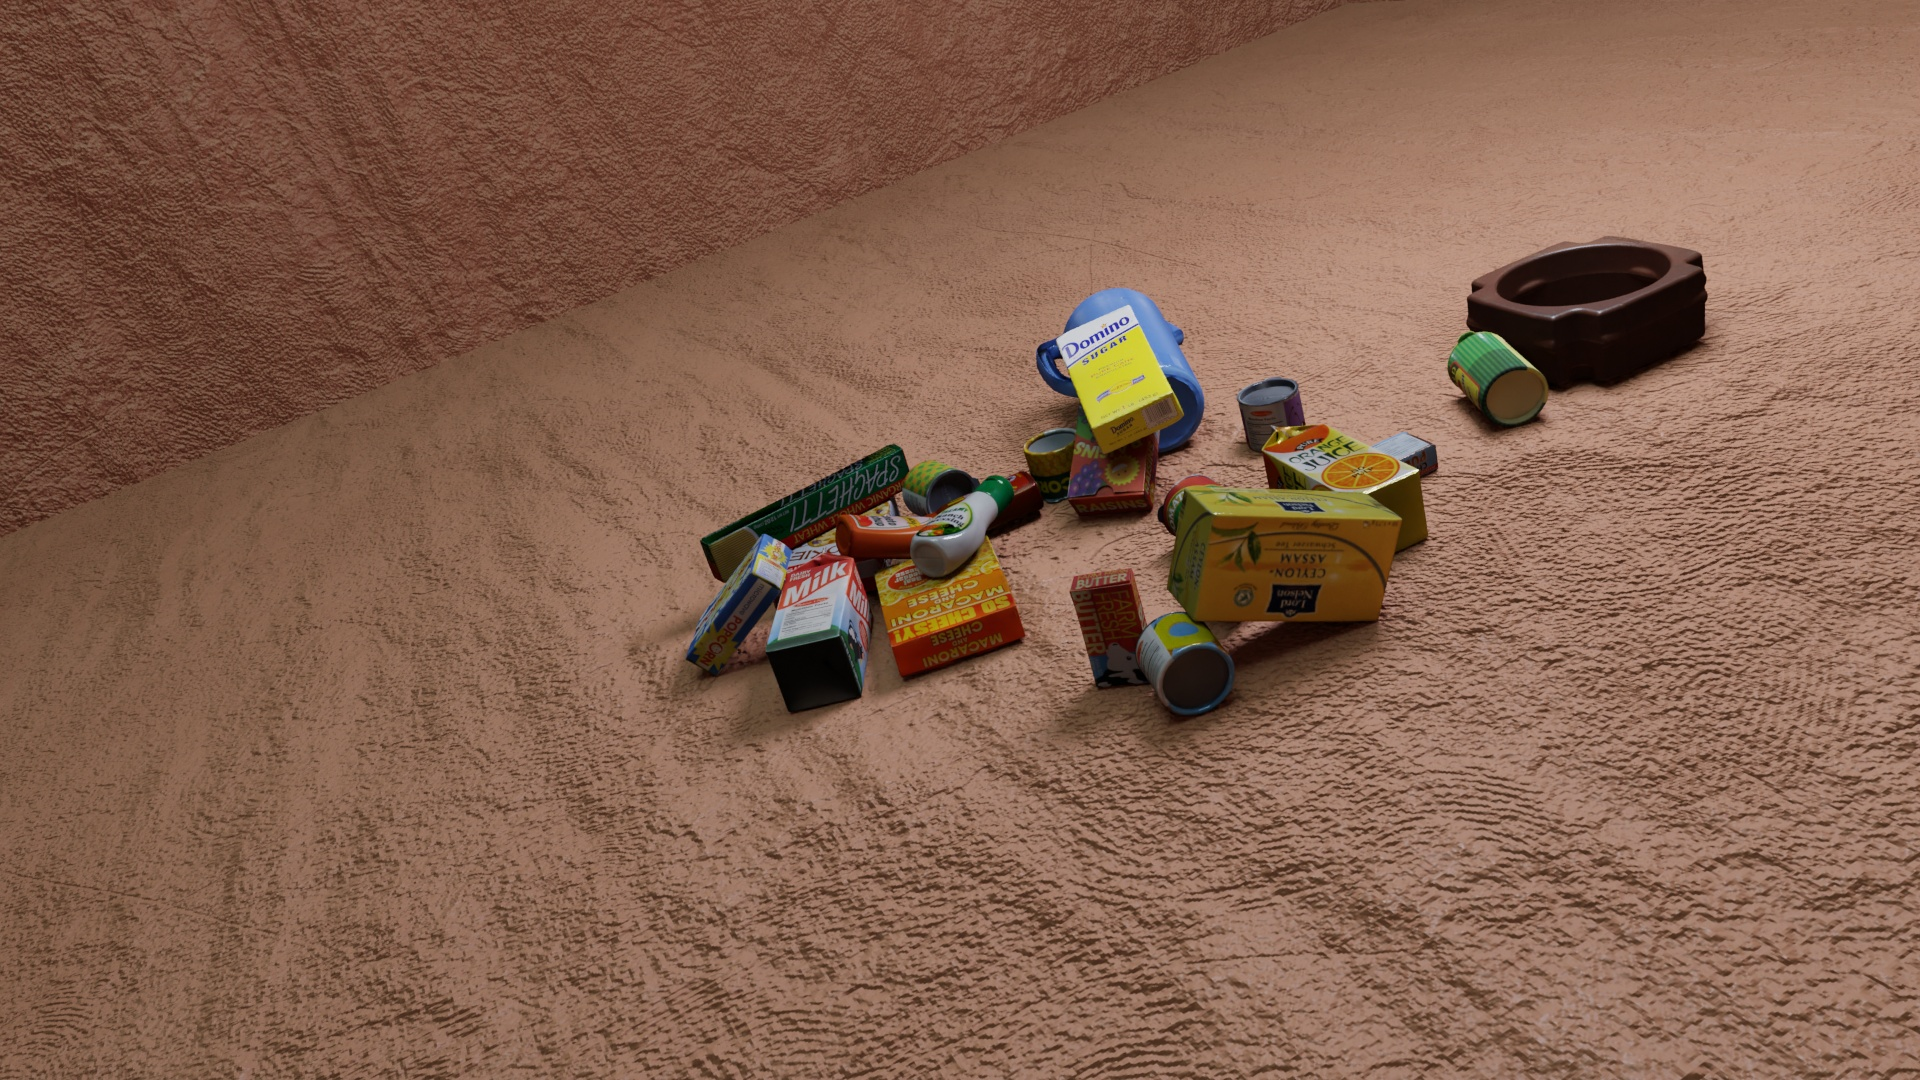
Question:
What are the eight normalized (x, y) image coordinates between 0 and 1 of the cuboid corners for the bottle of tangy BBQ sauce, designed with a streamlined shape for easy handling? Your answer should be a list of normalized (x, y) image coordinates between 0 and 1 with bottom face first then top face, all counter-clockwise.
Answer: [(0.546354, 0.475), (0.539583, 0.440741), (0.530208, 0.42963), (0.536458, 0.462037), (0.480208, 0.524074), (0.473438, 0.489815), (0.466146, 0.476852), (0.472917, 0.509259)]